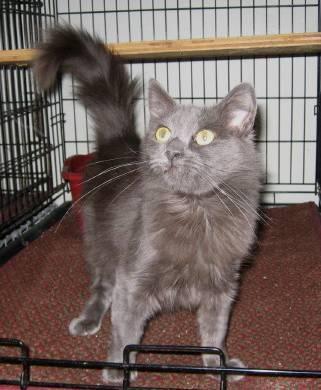
cat